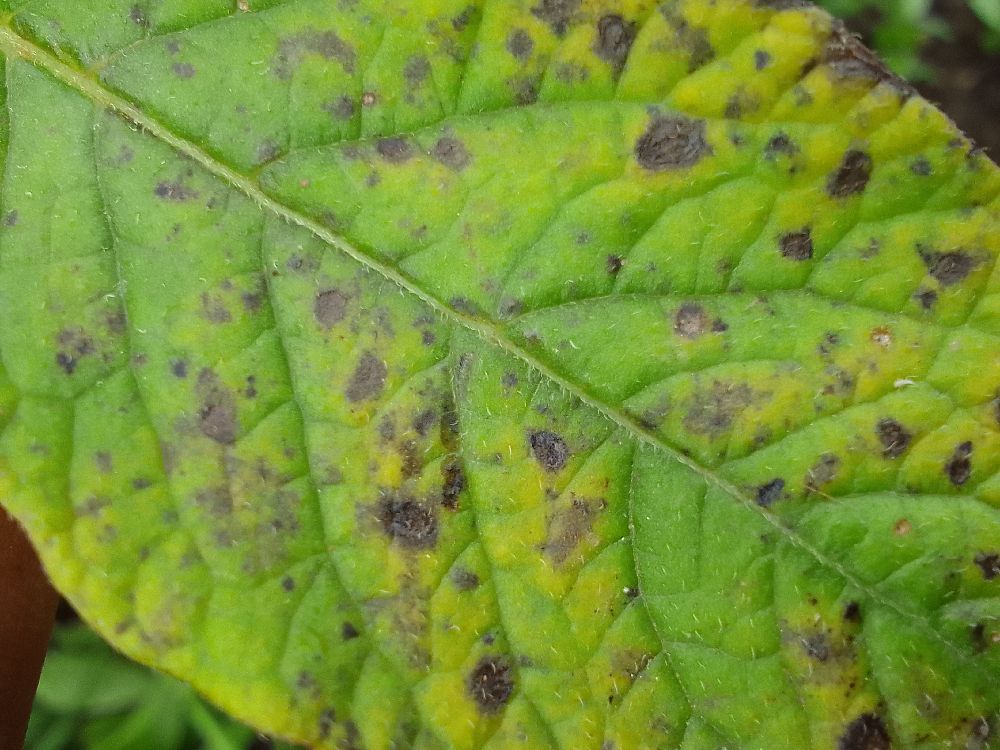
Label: Early blight